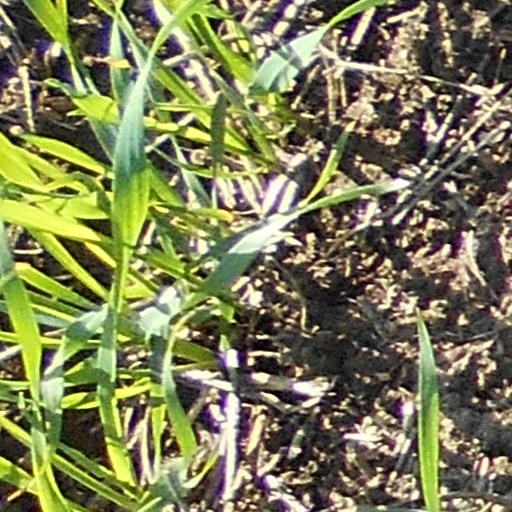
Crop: wheat